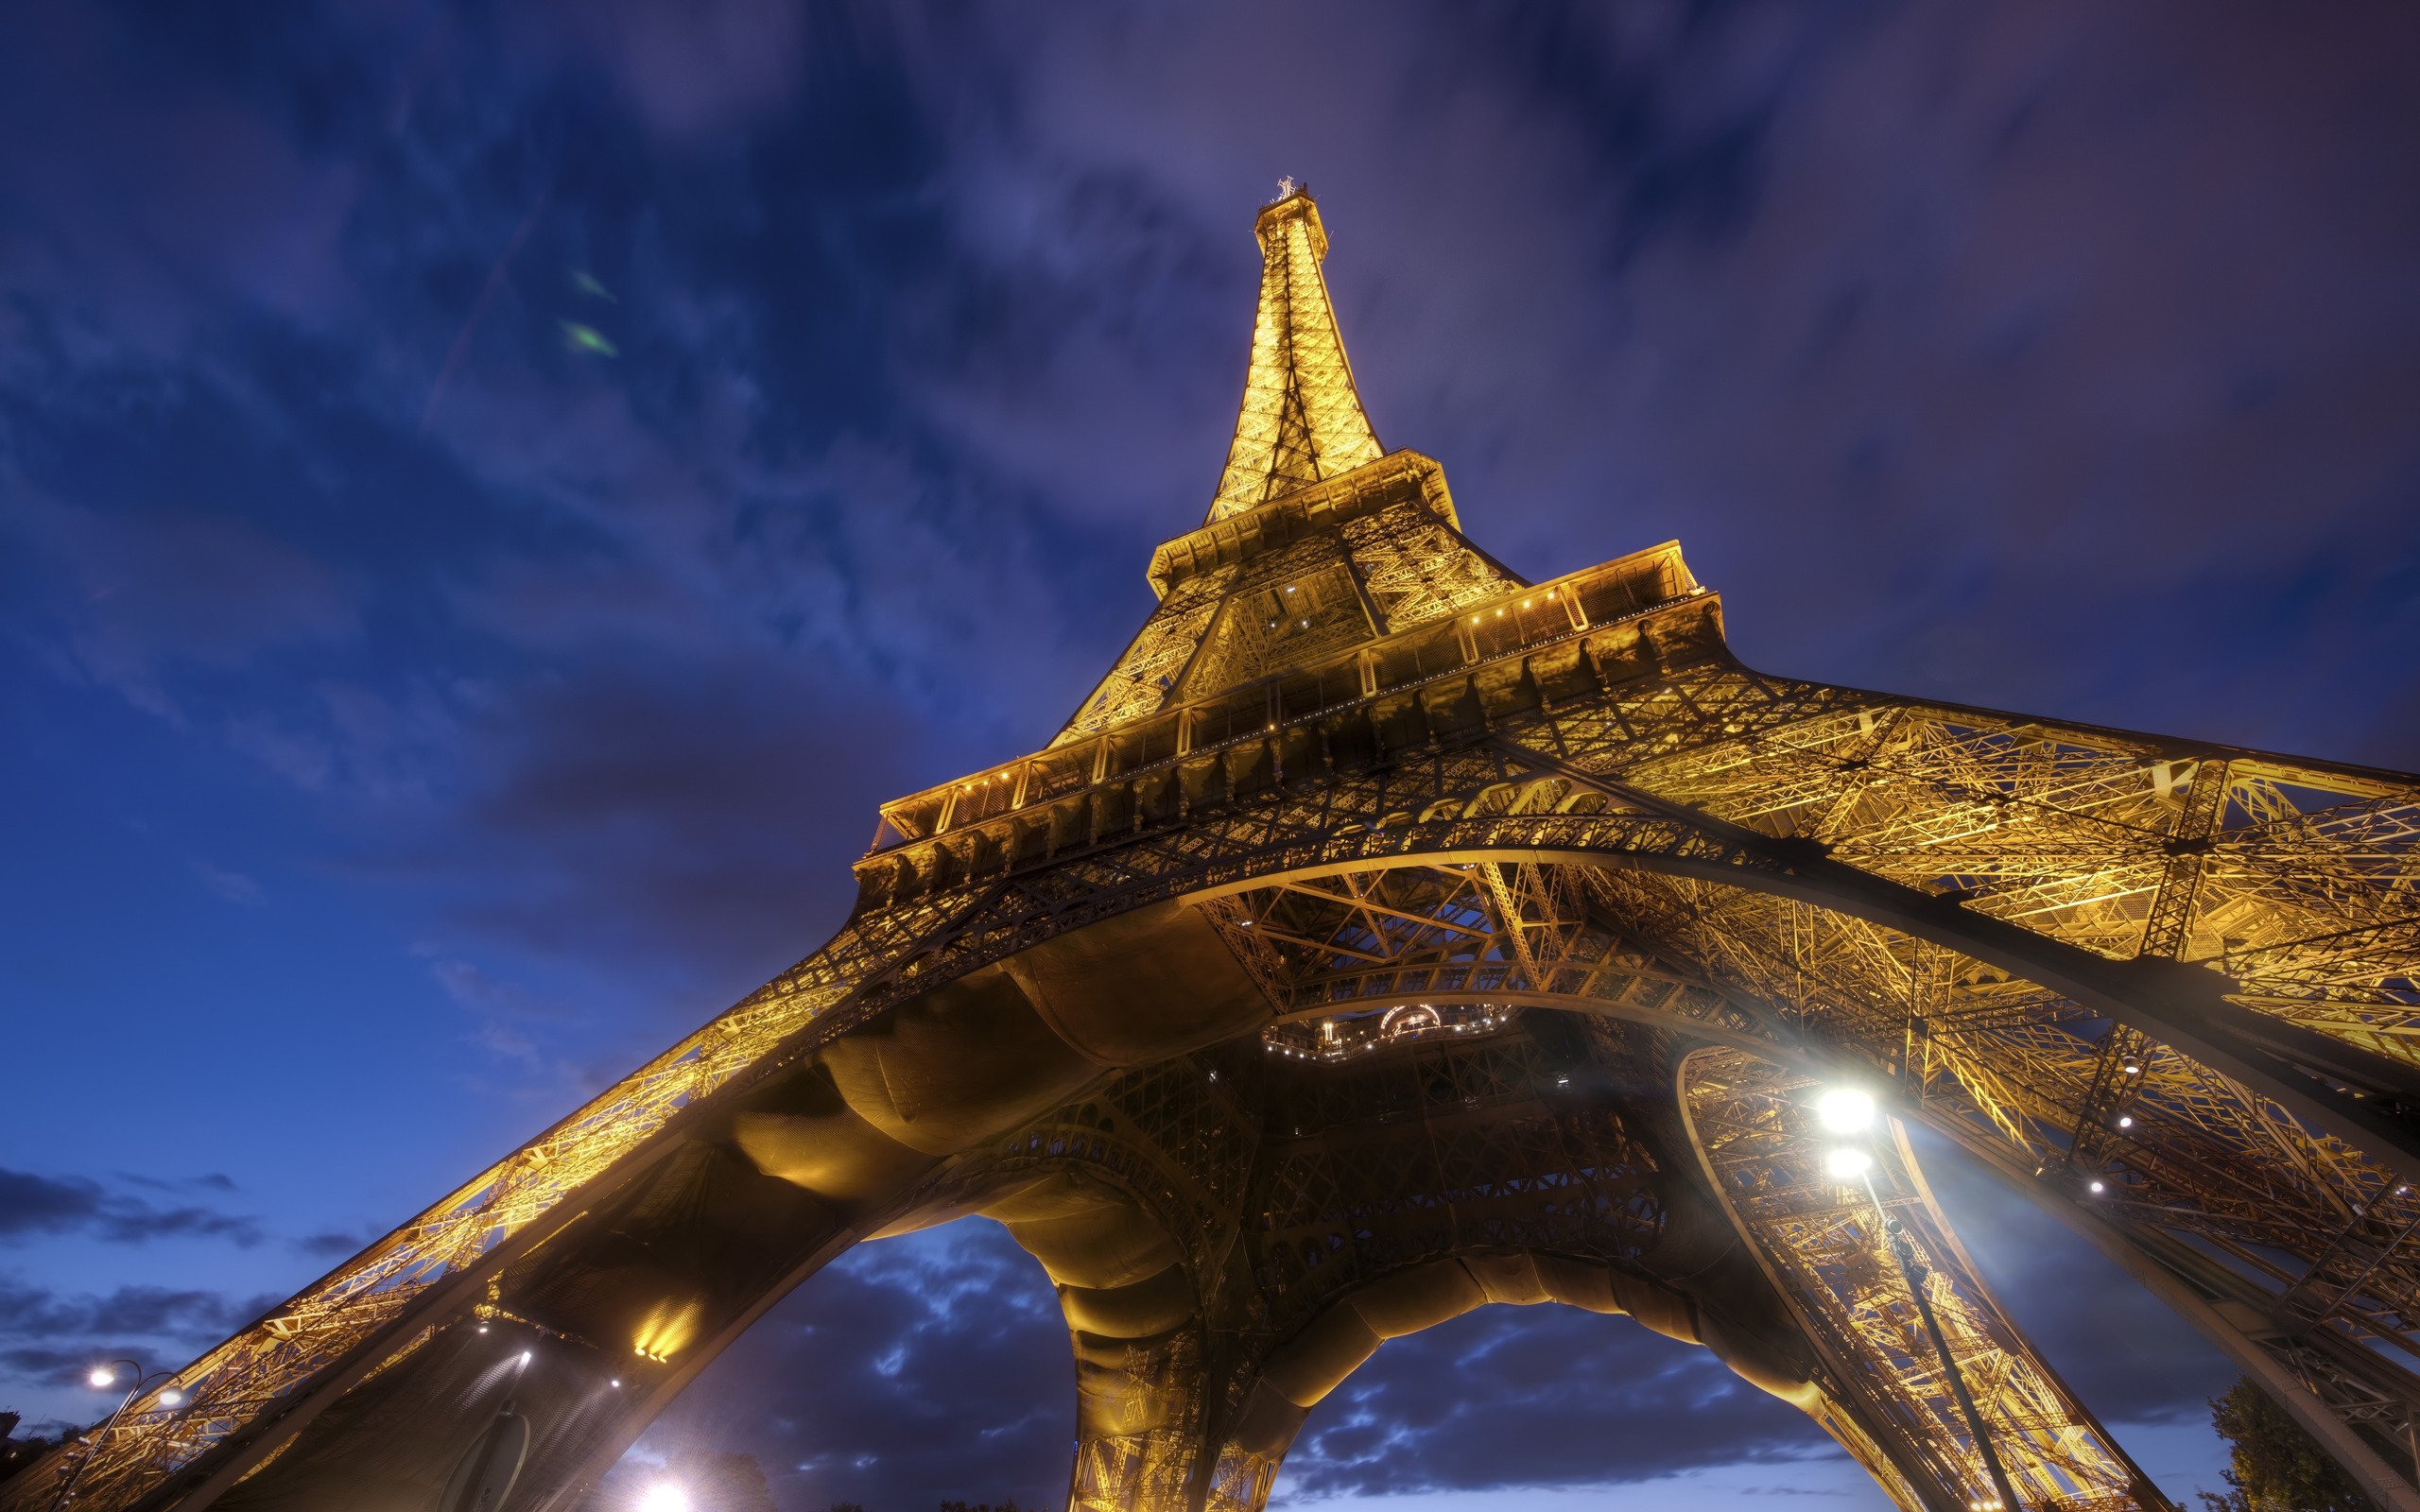
tower, evening, france, sky, cloud, atmosphere, world, city, space, tree, electric blue, midnight, art, dusk, monument, symmetry, horizon, landscape, darkness, spire, reflection, night, cumulus, facade, triangle, rock, star, national historic landmark, tourist attraction, place of worship, cityscape, historic site, arch